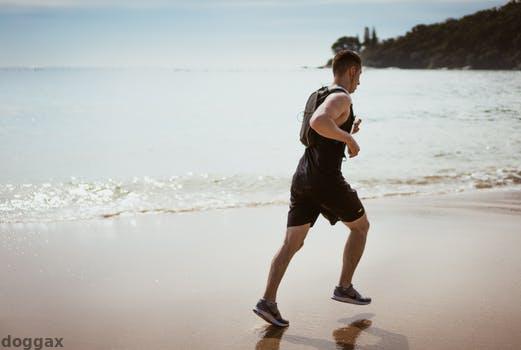
Label: Watermark